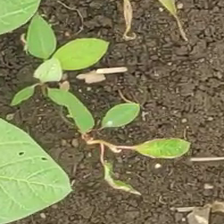
Weed species: Moti_dudhi(Euphorbia_geneculata_L)